Question: Please indicate a possible affordance area of the bicycle that can be used for sitting on
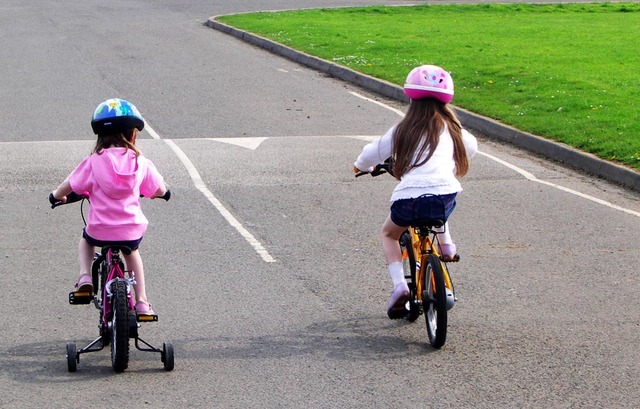
Answer: [95.989, 238.111, 137.876, 258.401]